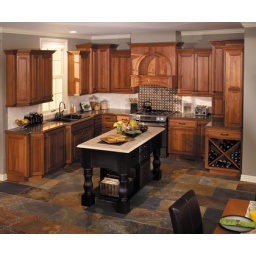
This kitchen cabinetry was created with the Accord door style in Lyptus finished in Toffee with Chocolate glaze and in Java.